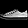
Label: Sneaker